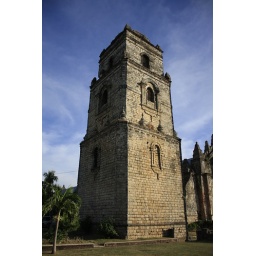
The bell tower of Paoay church in Ilocos